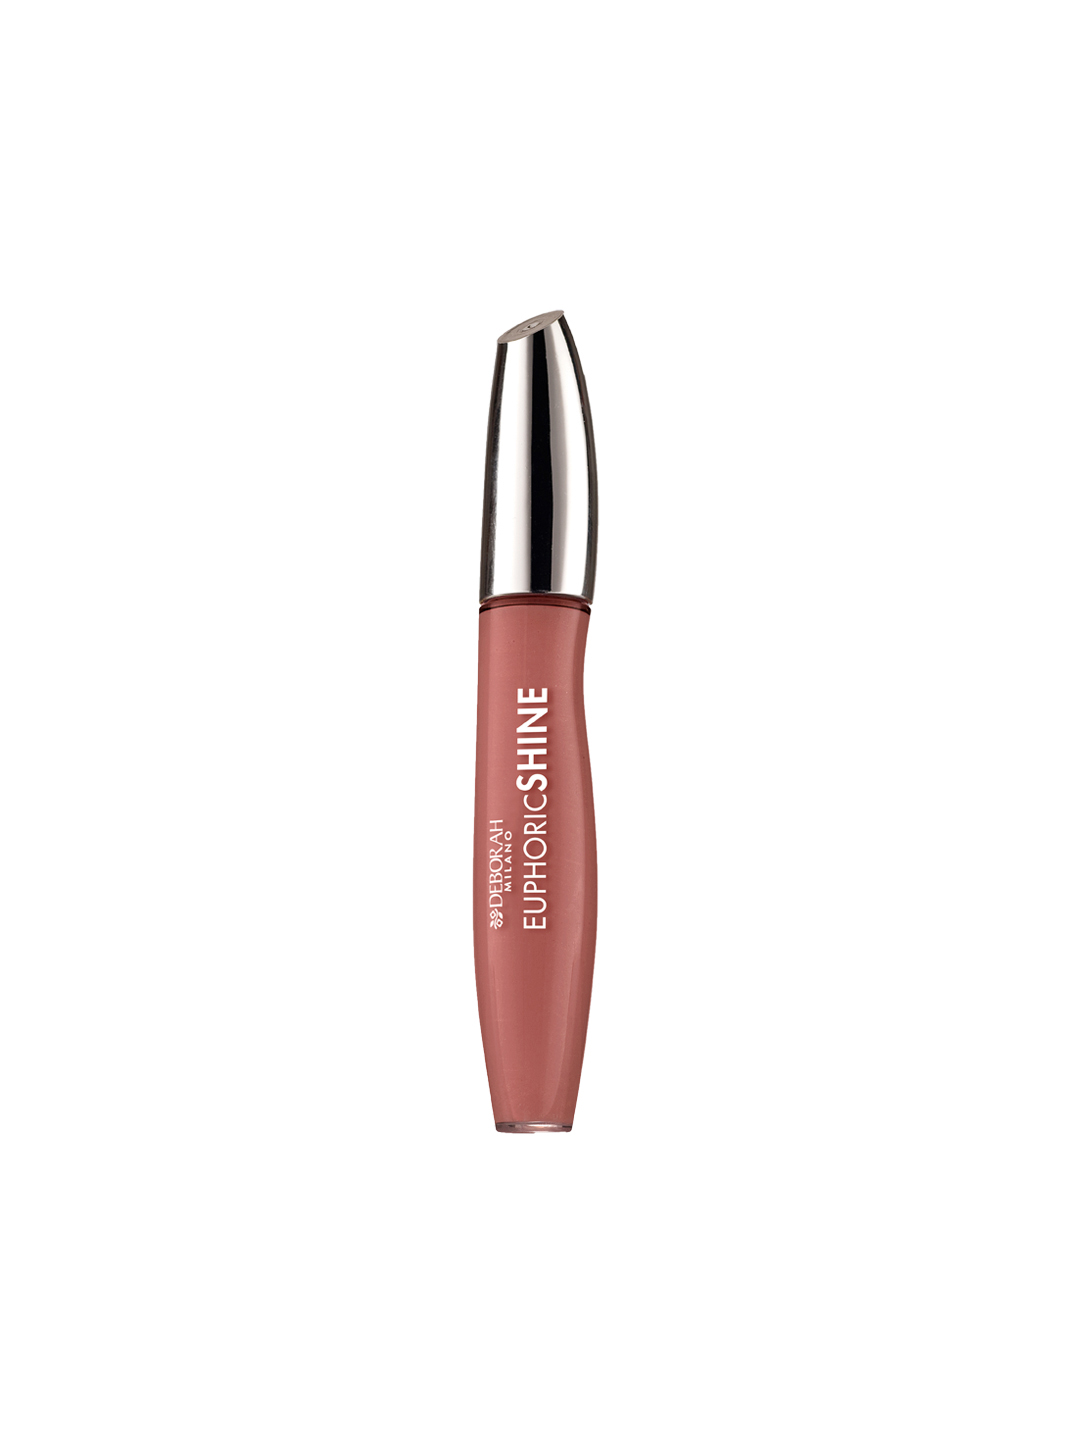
Deborah Peach Coloured Euphoric Shine 12 Lip Gloss
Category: Personal Care / Lips / Lip Gloss
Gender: Women
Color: Peach
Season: Spring 2017
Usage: Casual